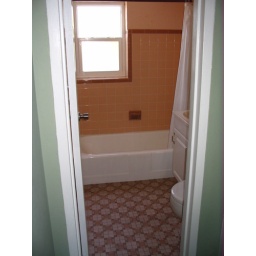
Very groovy floor pattern. Obscure glass in window. Roomy -- 7 x 5'.